Short-Fuze (G.I. Joe)

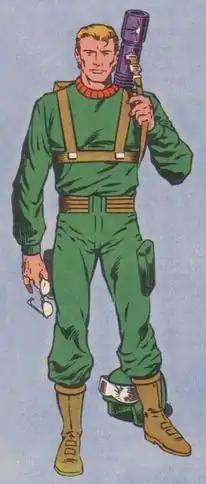
Illustration of Short-Fuze from "G.I. Joe: Order of Battle". Art by Herb Trimpe.

Short-Fuze (also released as Short-Fuse) is a fictional character from the toyline, comic books and animated series. He is the G.I. Joe Team's original mortar soldier and debuted in 1982.